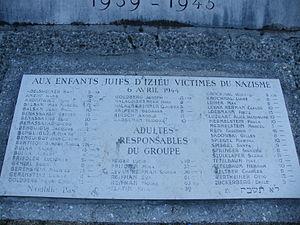
Le Mémorial aux Déportés de l'Ain est un monument situé à Nantua dans l'Ain, au bord du lac de Nantua, dédié au souvenir des 1400 déportés de l'Ain.
Les « enfants d'Izieu » désigne un groupe de 44 enfants juifs de différentes nationalités, réfugiés dans une bâtisse transformée en colonie de vacances pendant la Seconde Guerre mondiale, sur le territoire de la commune française d'Izieu, dans le département de l'Ain. Ces enfants furent déportés à la suite d'une rafle de la Gestapo, le jeudi 6 avril 1944, et furent exterminés à Auschwitz, à l'exception des deux plus âgés qui sont déportés et assassinés à Tallinn, en Estonie. Six des adultes qui les encadraient subirent le même sort. Ils auraient été dénoncés par un Français de Metz. Le procès de Klaus Barbie se termine sans que l'on connaisse, en définitive, le responsable de cette dénonciation.
Dès l'occupation allemande, des Juifs ont pensé qu'ils ne survivraient pas à la guerre et qu'il fallait garder une trace de leur annihilation. C'est le cas d'Emanuel Ringelblum à Varsovie, fondateur de l'Oyneg Shabbos, d'Isaac Schneersohn du CDJC et de Mordechaï Shenhaby dans le futur État d'Israël. Après-guerre, jusqu'au procès d'Eichmann en 1961, la mémoire des victimes a largement été occultée. La reconnaissance et la commémoration du génocide juif diffèrent dans le temps, d'un pays à l'autre. Aujourd'hui, le génocide des Juifs ou Shoah est devenu central dans la commémoration internationale des victimes de la Seconde Guerre mondiale.